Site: brandenburg
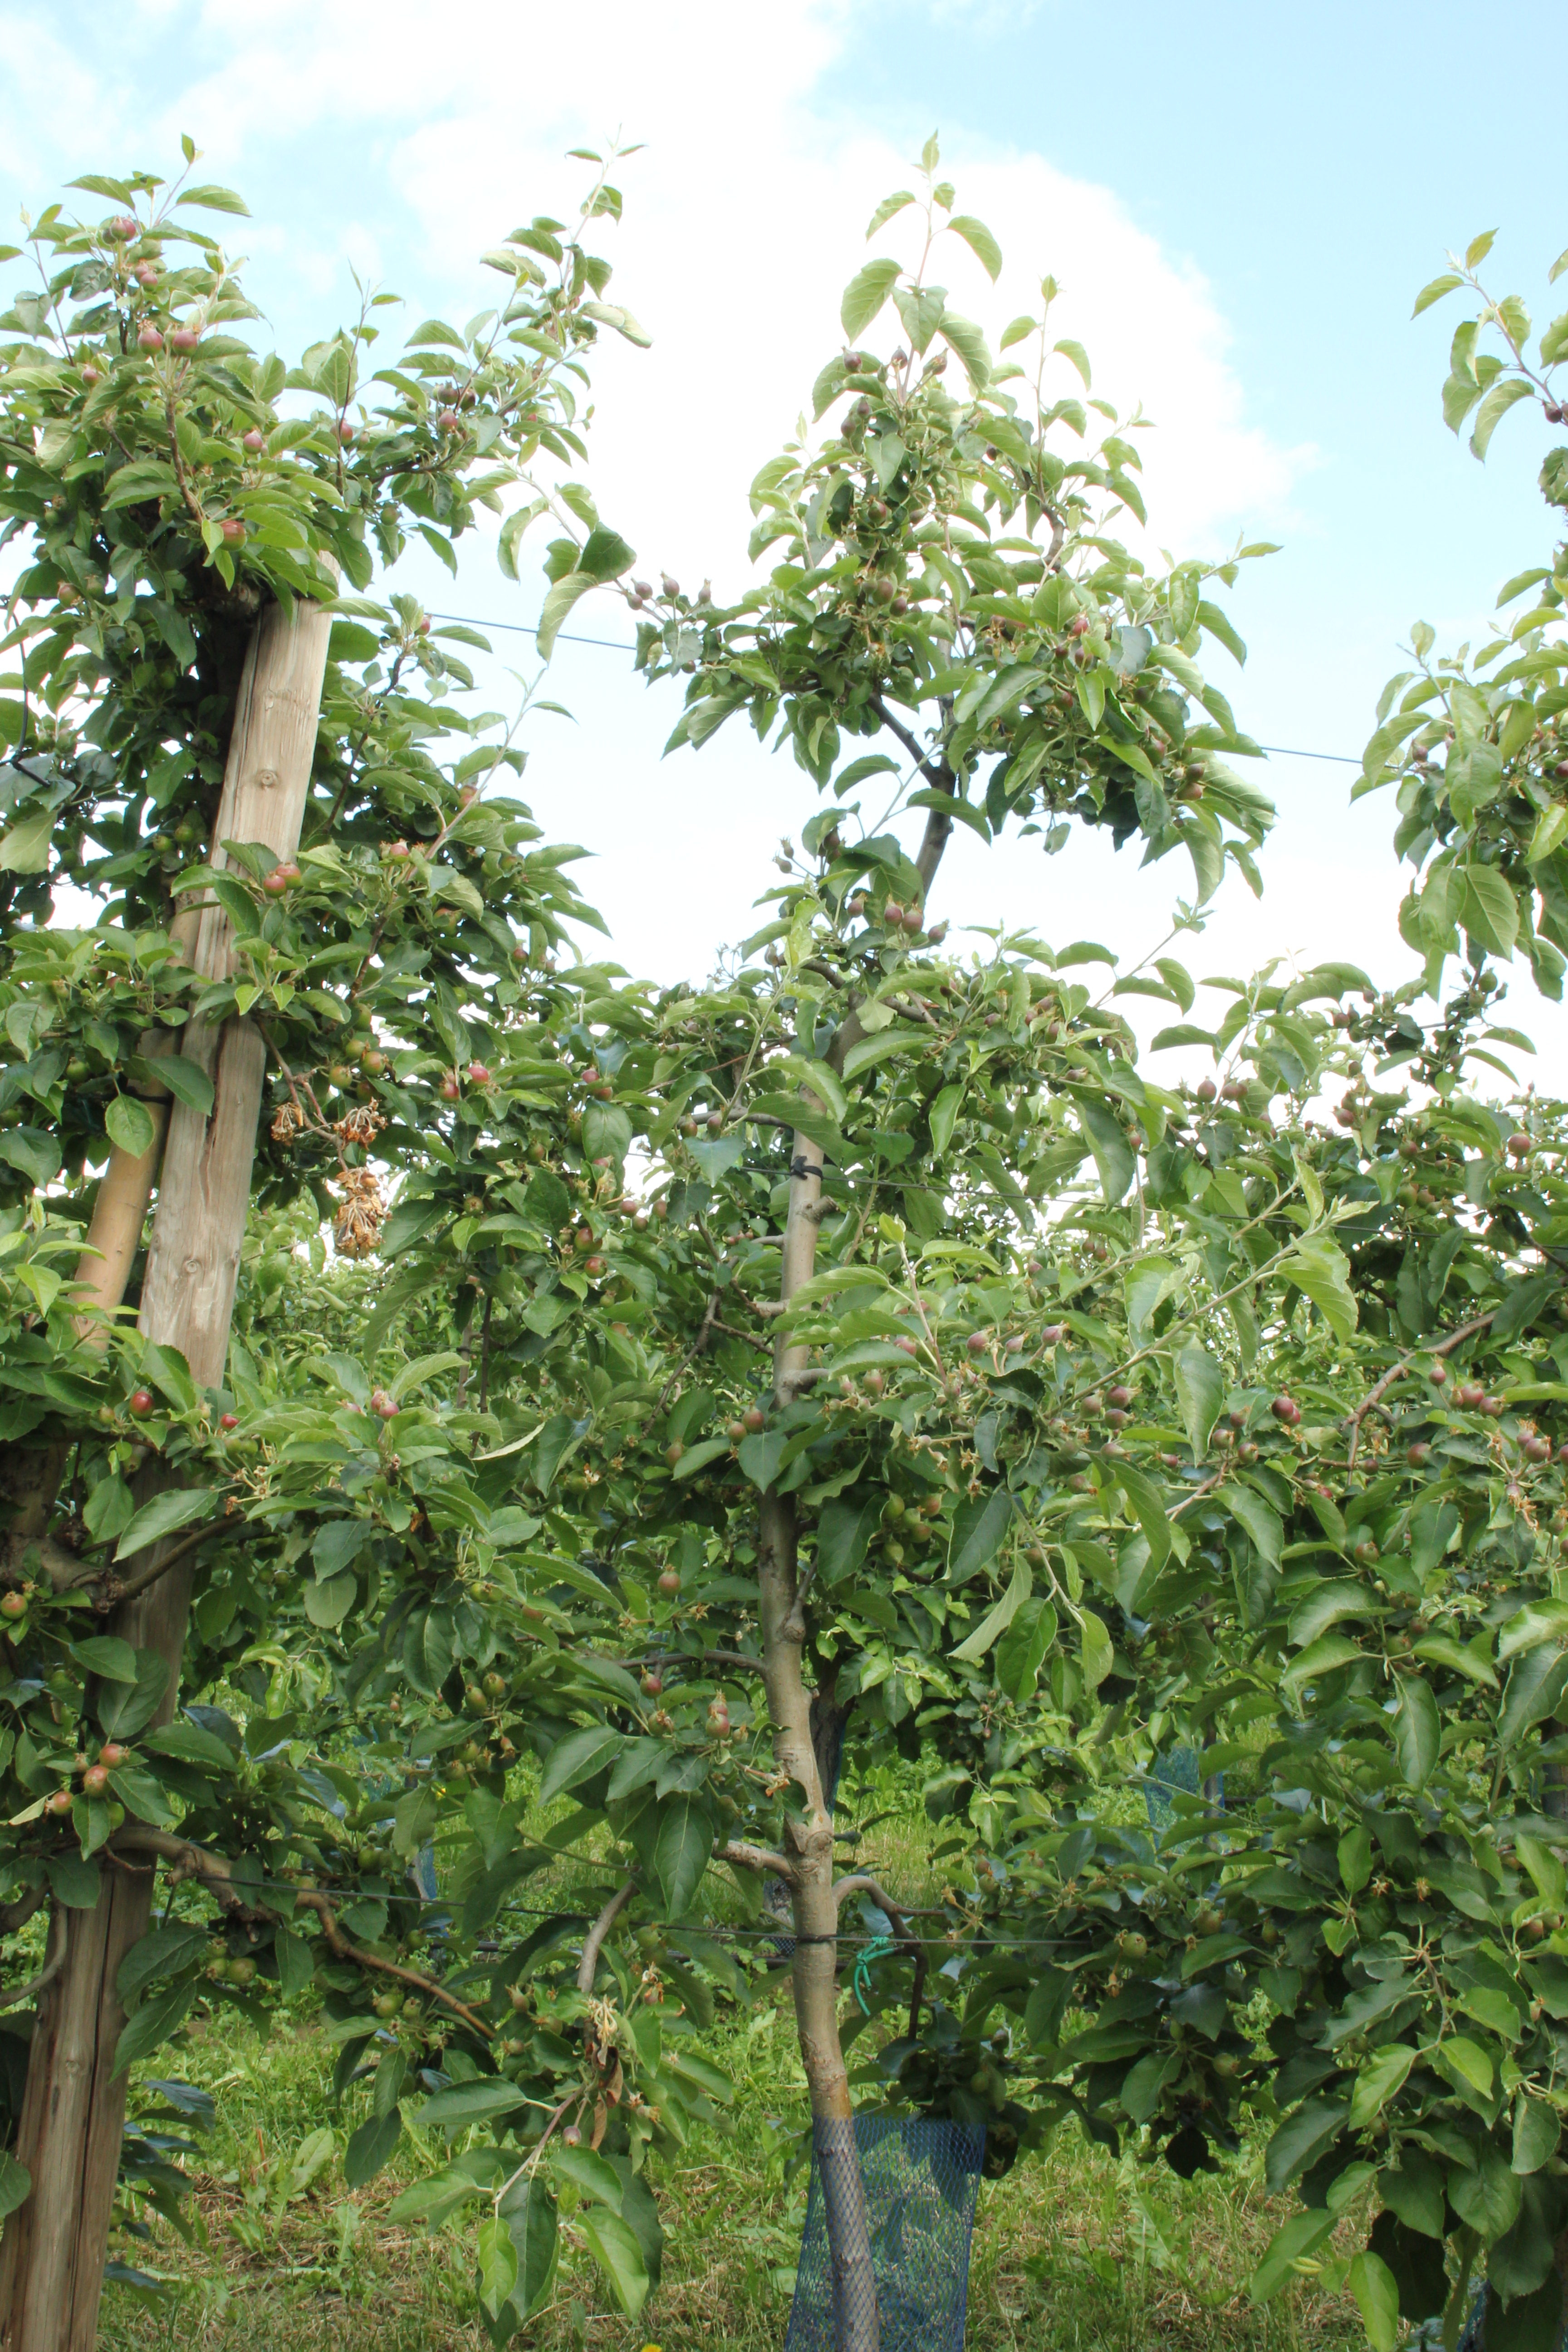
Growth stage (BBCH 72): Development of fruit